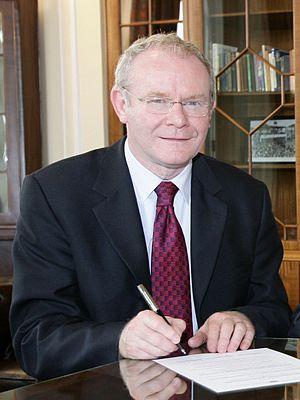
Le Premier ministre et le vice-Premier ministre sont conjointement à la tête de l'exécutif nord-irlandais.
Cette liste présente les 650 membres de la 55ᵉ législature de la Chambre des communes du Royaume-Uni au moment de leur élection le 6 mai 2010 lors des élections générales britanniques de 2010. Elle présente les élus par circonscriptions.